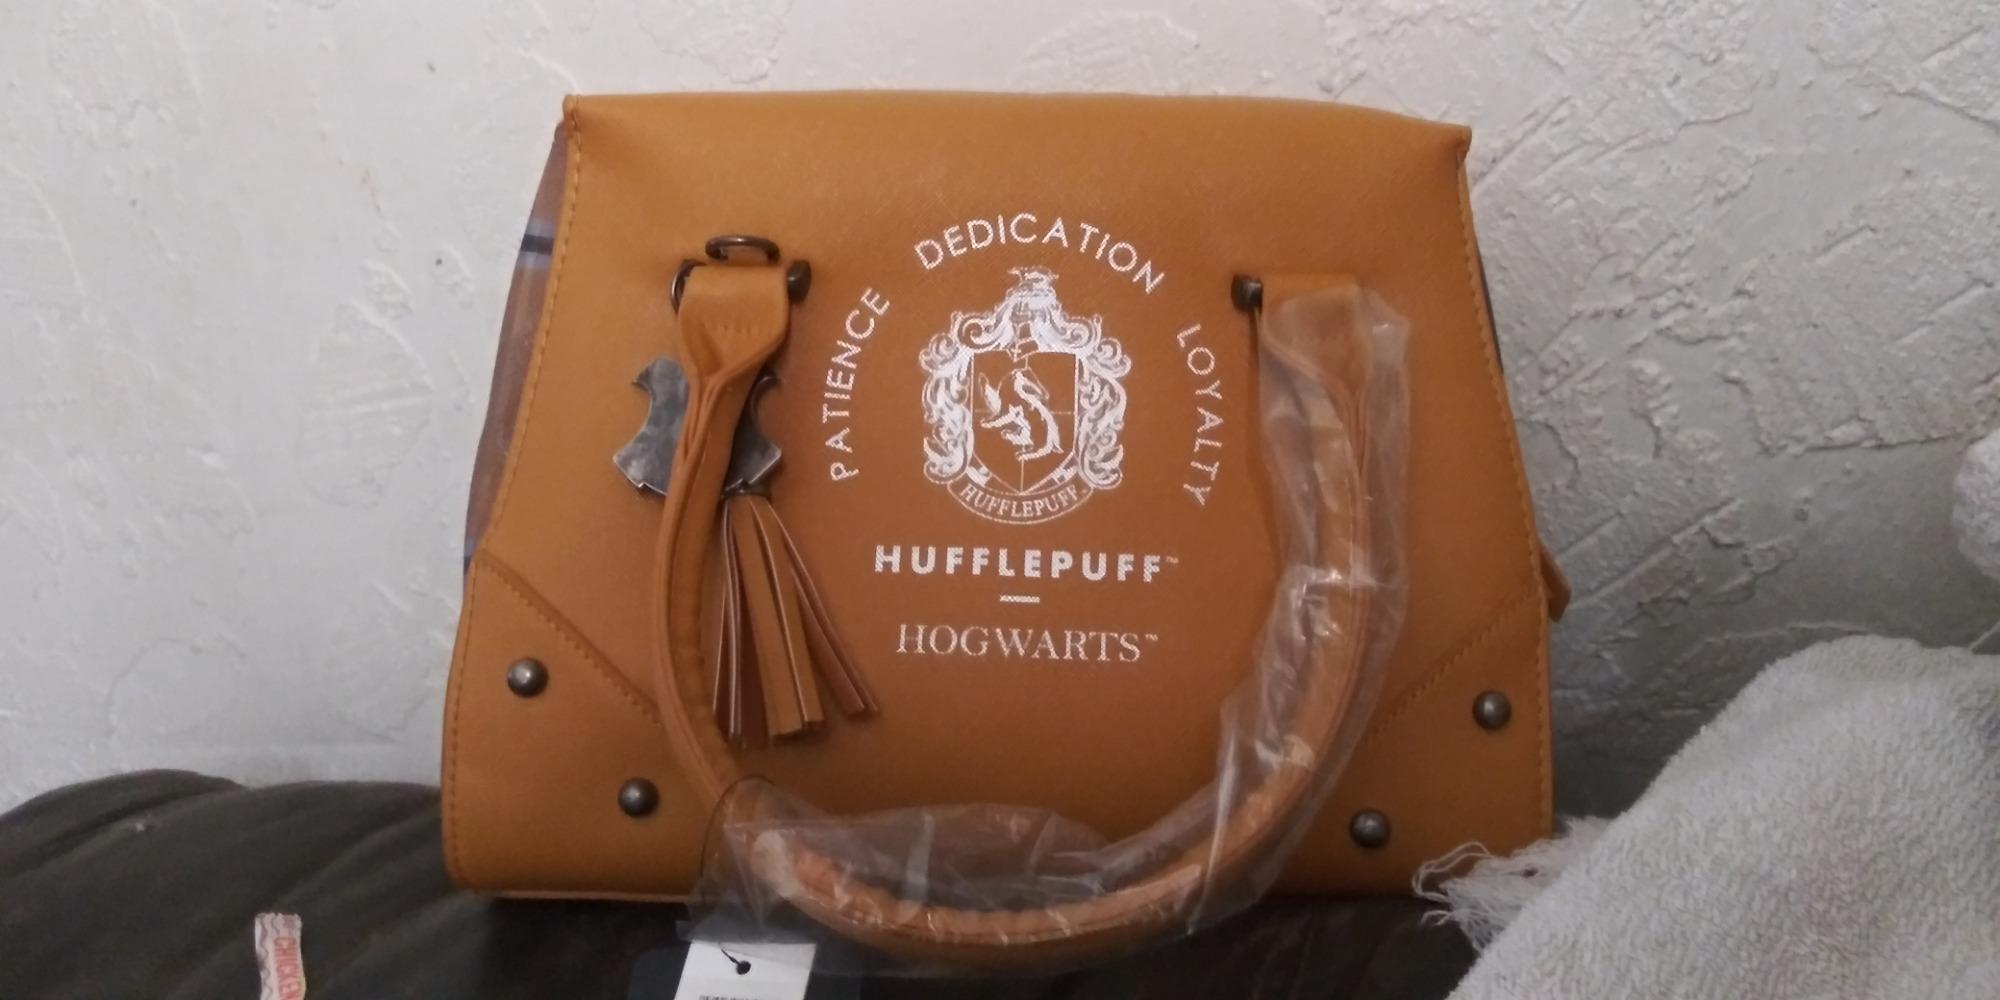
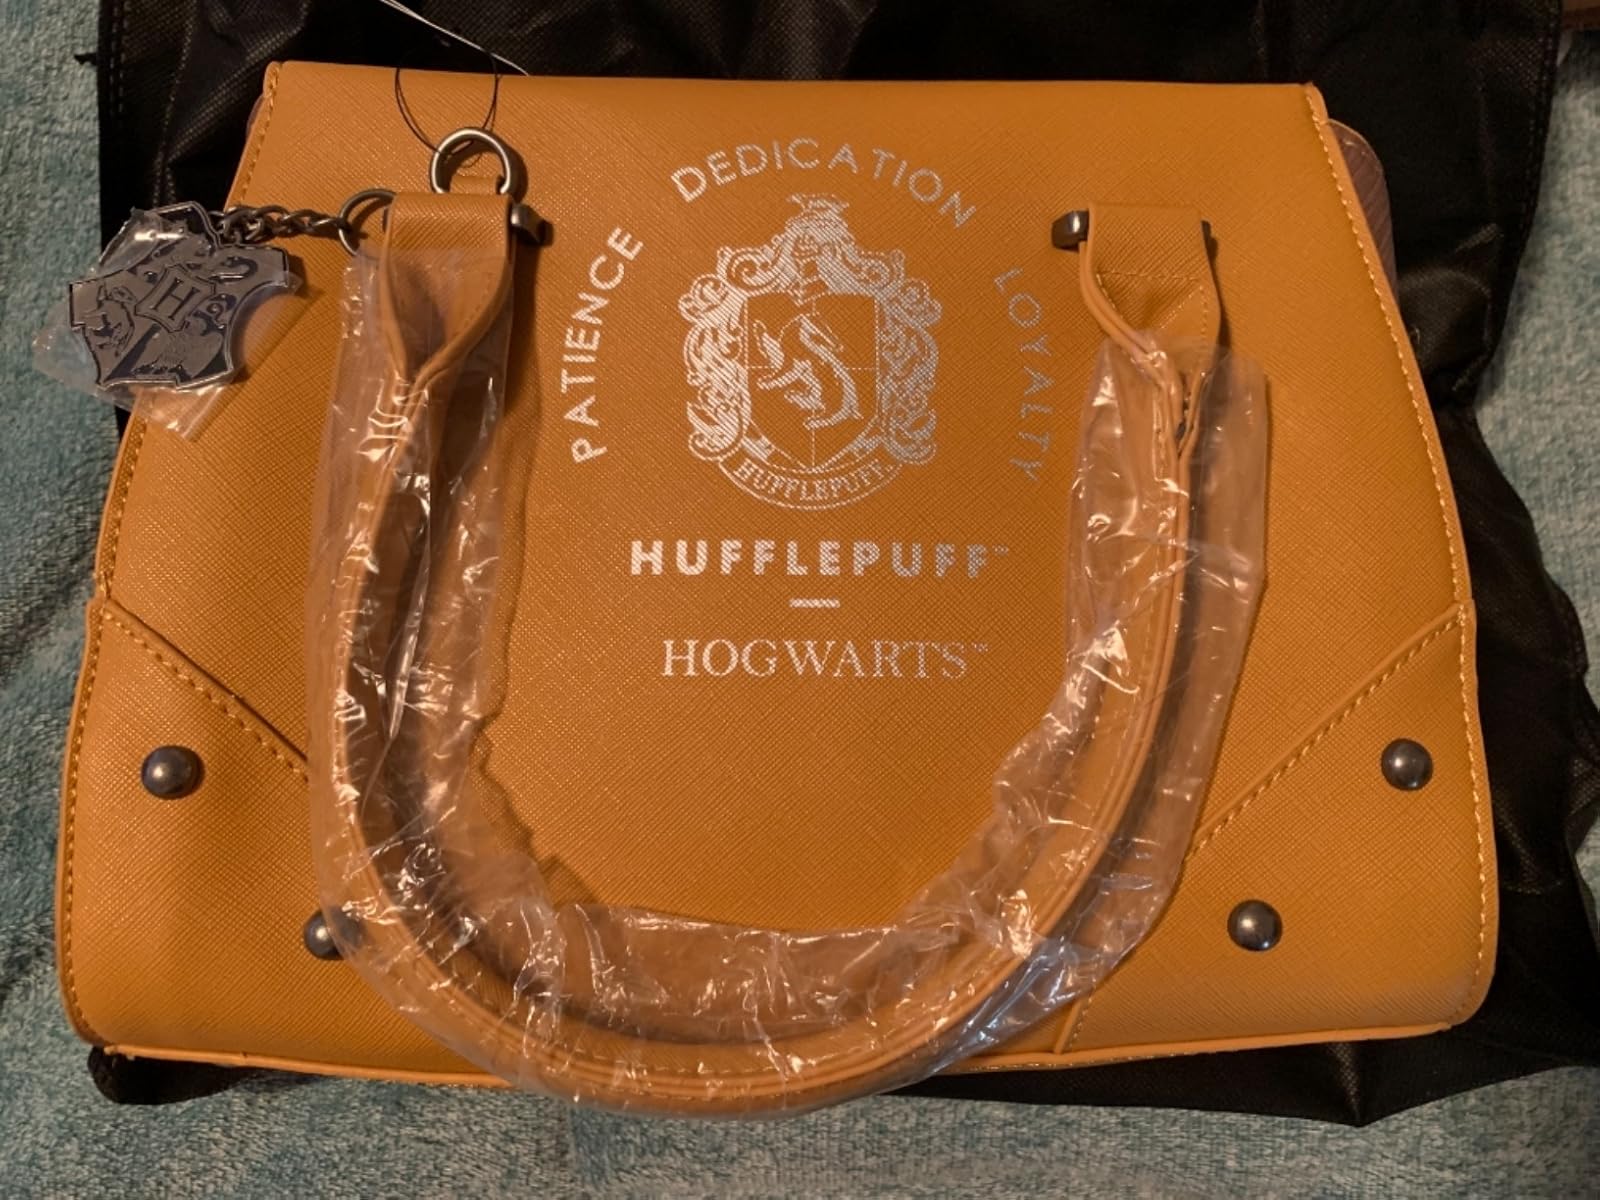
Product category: accessories_handbag
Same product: yes